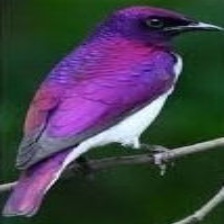
Species: VIOLET BACKED STARLING
Scientific name: CINNYRICINCLUS LEUCOGASTER